Justine Kerfoot

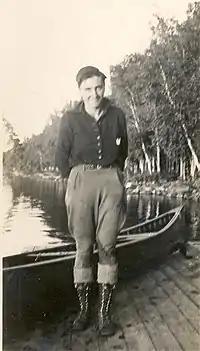
Justine Spunner (later Kerfoot) circa 1932

She was the sole author of two published books, co-authored a third, and created the foreword for a fourth. She also wrote a newspaper column for 42 years.